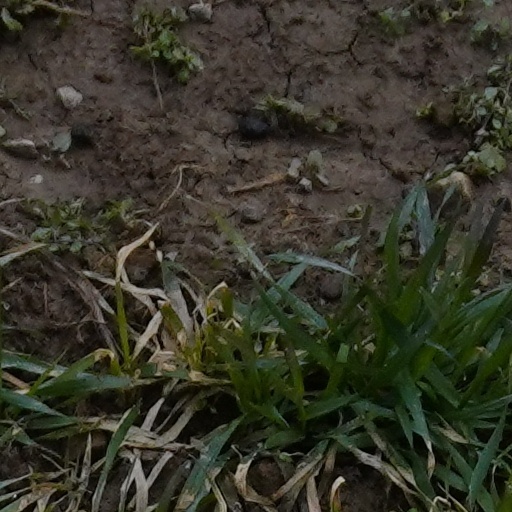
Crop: wheat